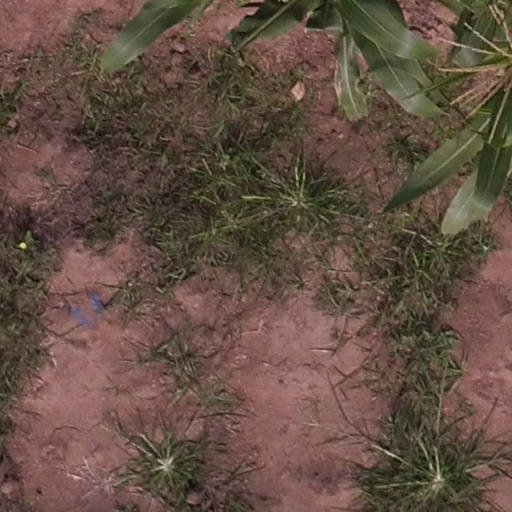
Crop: maize; corn